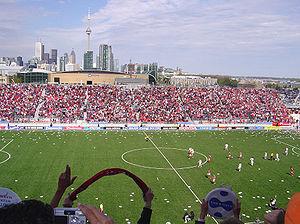
L'International Champions Cup 2016 est la quatrième édition du tournoi amical de pré-saison. Il débute à partir de la dernière semaine de juillet 2016.
L'International Champions Cup 2014 est la deuxième édition du tournoi de pré-saison. Huit clubs européens s'y affrontent dans un mini-championnat à 4 équipes afin d'accéder à la finale. Ce tournoi se déroule du 24 juillet 2014 au 4 août 2014 dans différentes villes des États-Unis ainsi qu'au Canada.
L'International Champions Cup 2015 est la troisième édition de ce tournoi de football de pré-saison. C'est la première fois qu'elle est joué séparément en Australie, en Chine et aux États-Unis.